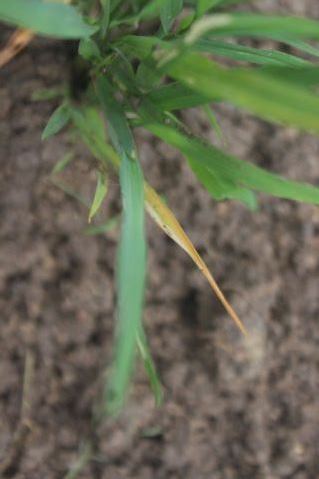
Disease: Tungro